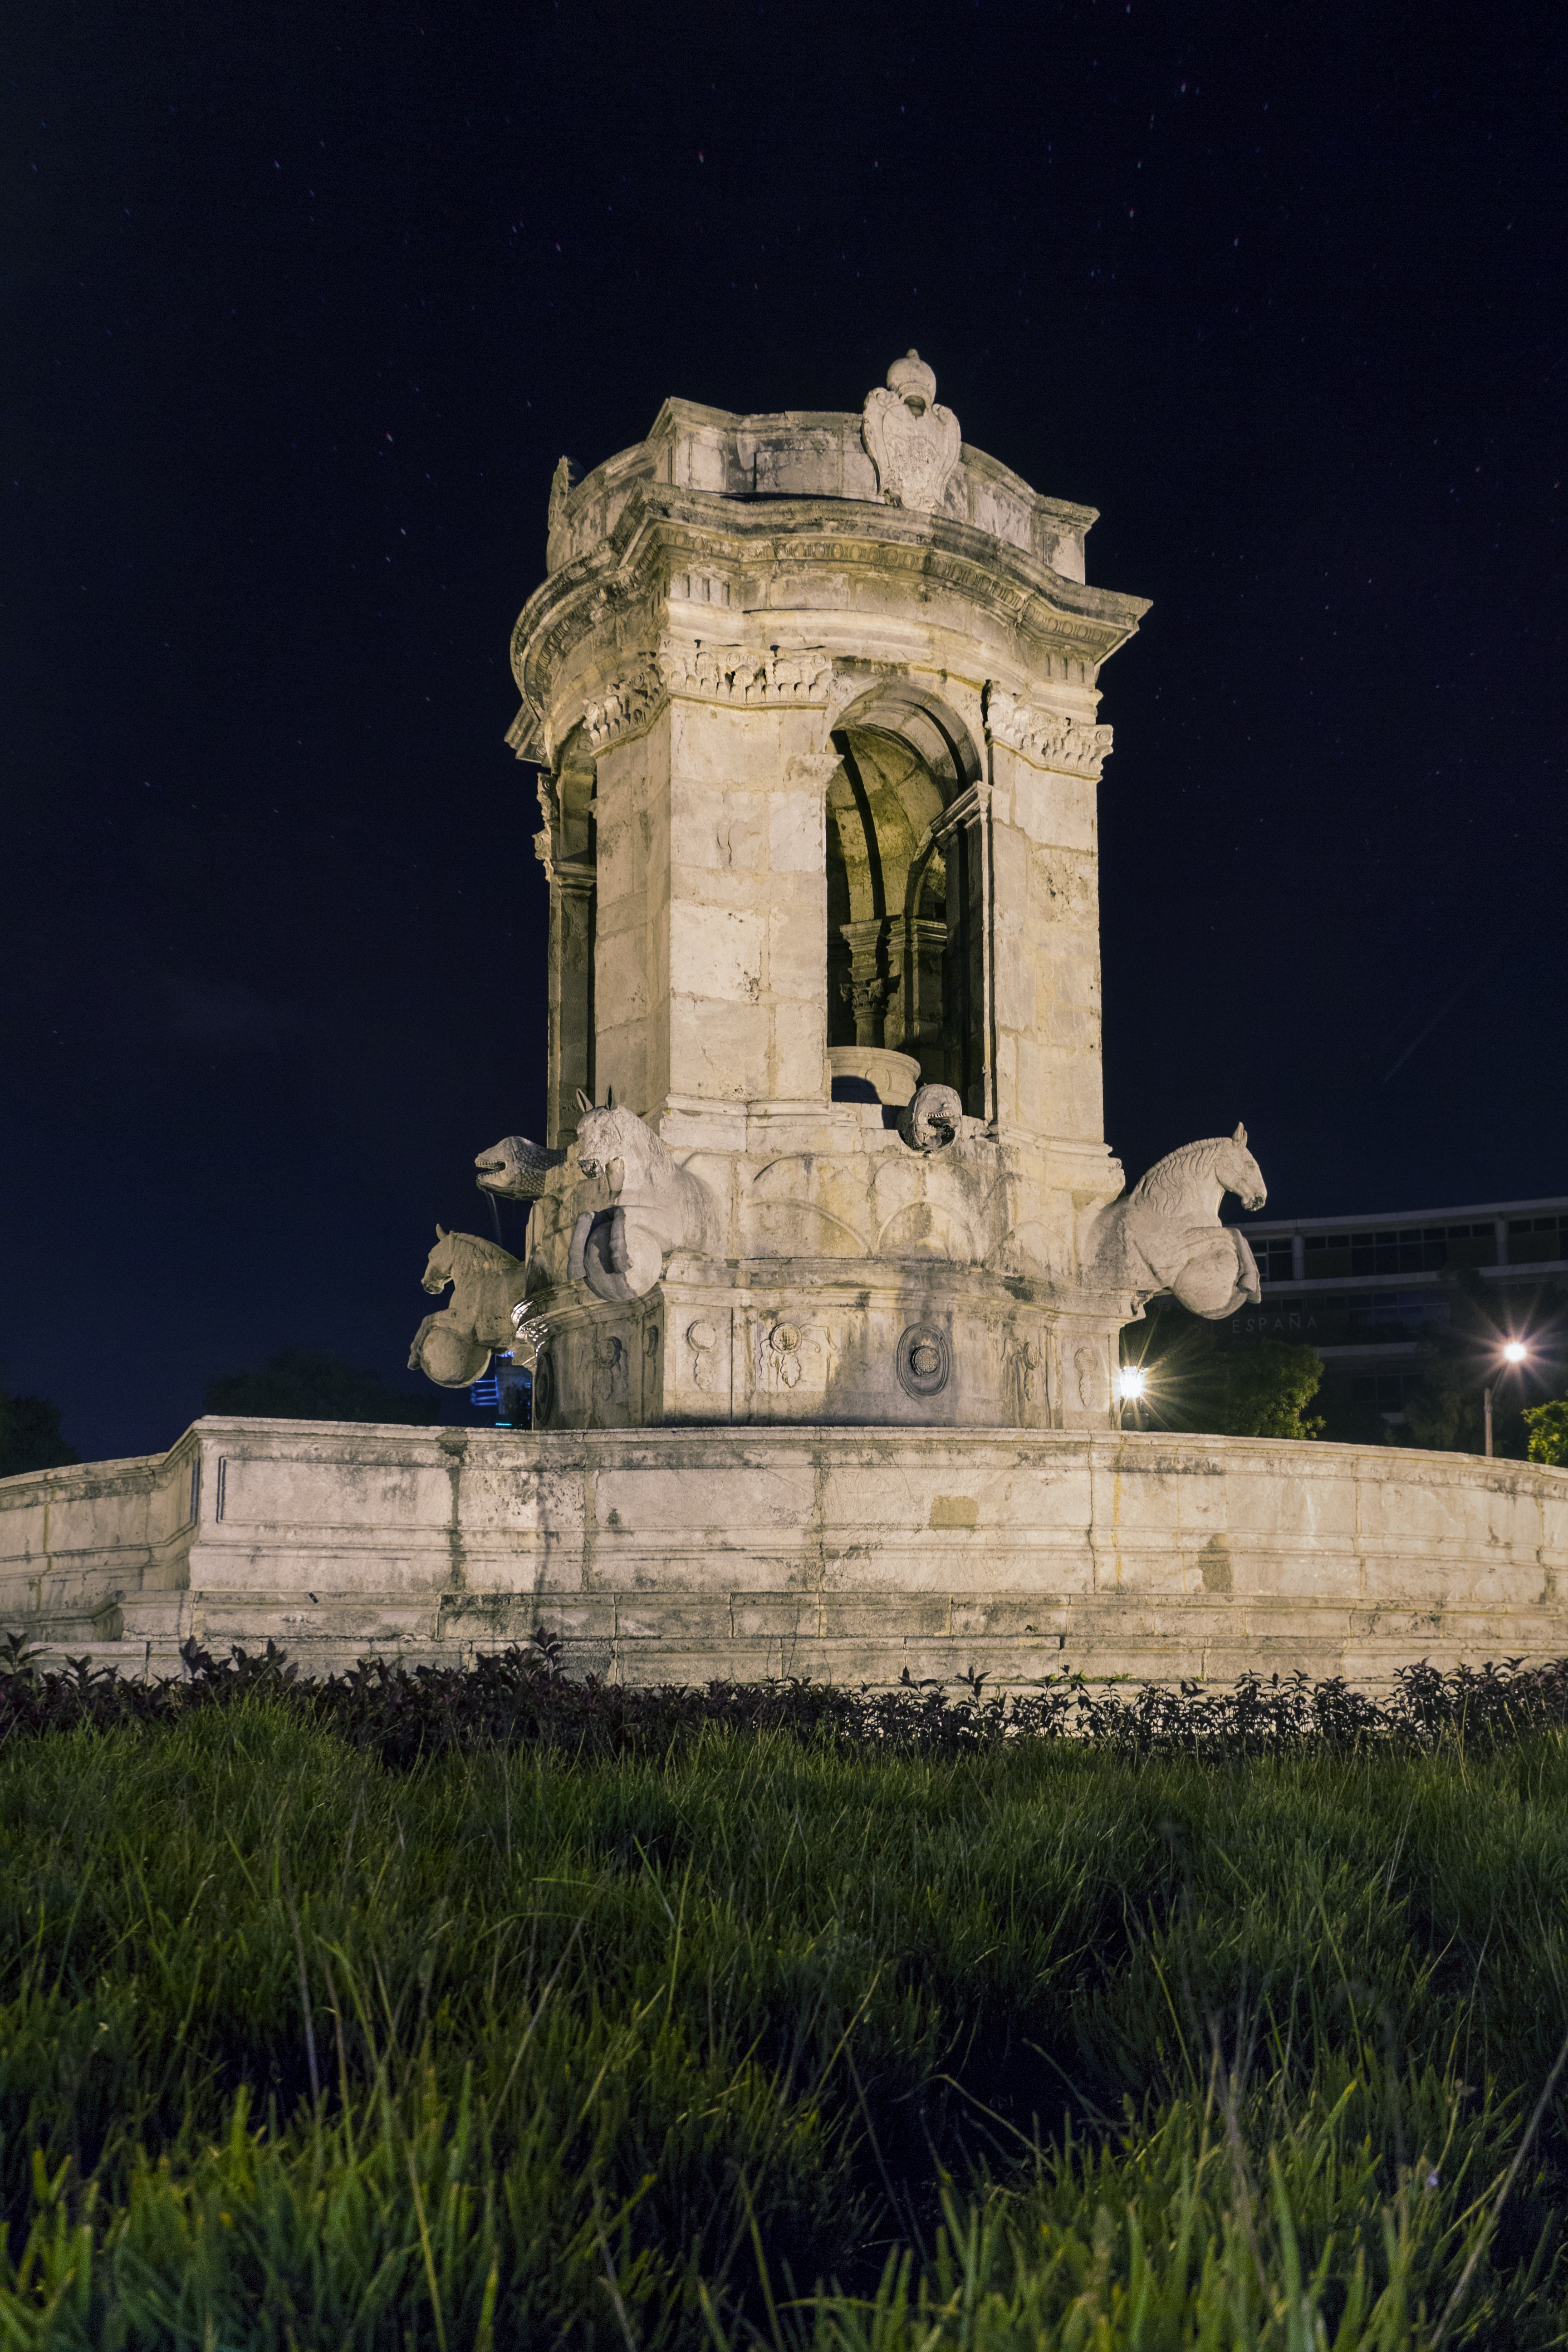
monument, statue, green, tower, landmark, spain, ruins, guatemala, colonial, ancient history, plazuela